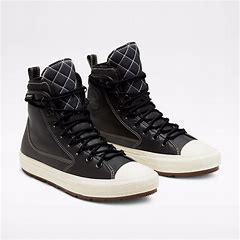
Brand: Converse
Model: Chuck Taylor All Star